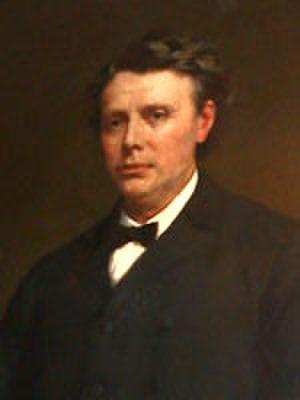
William Gaston est un homme politique américain.